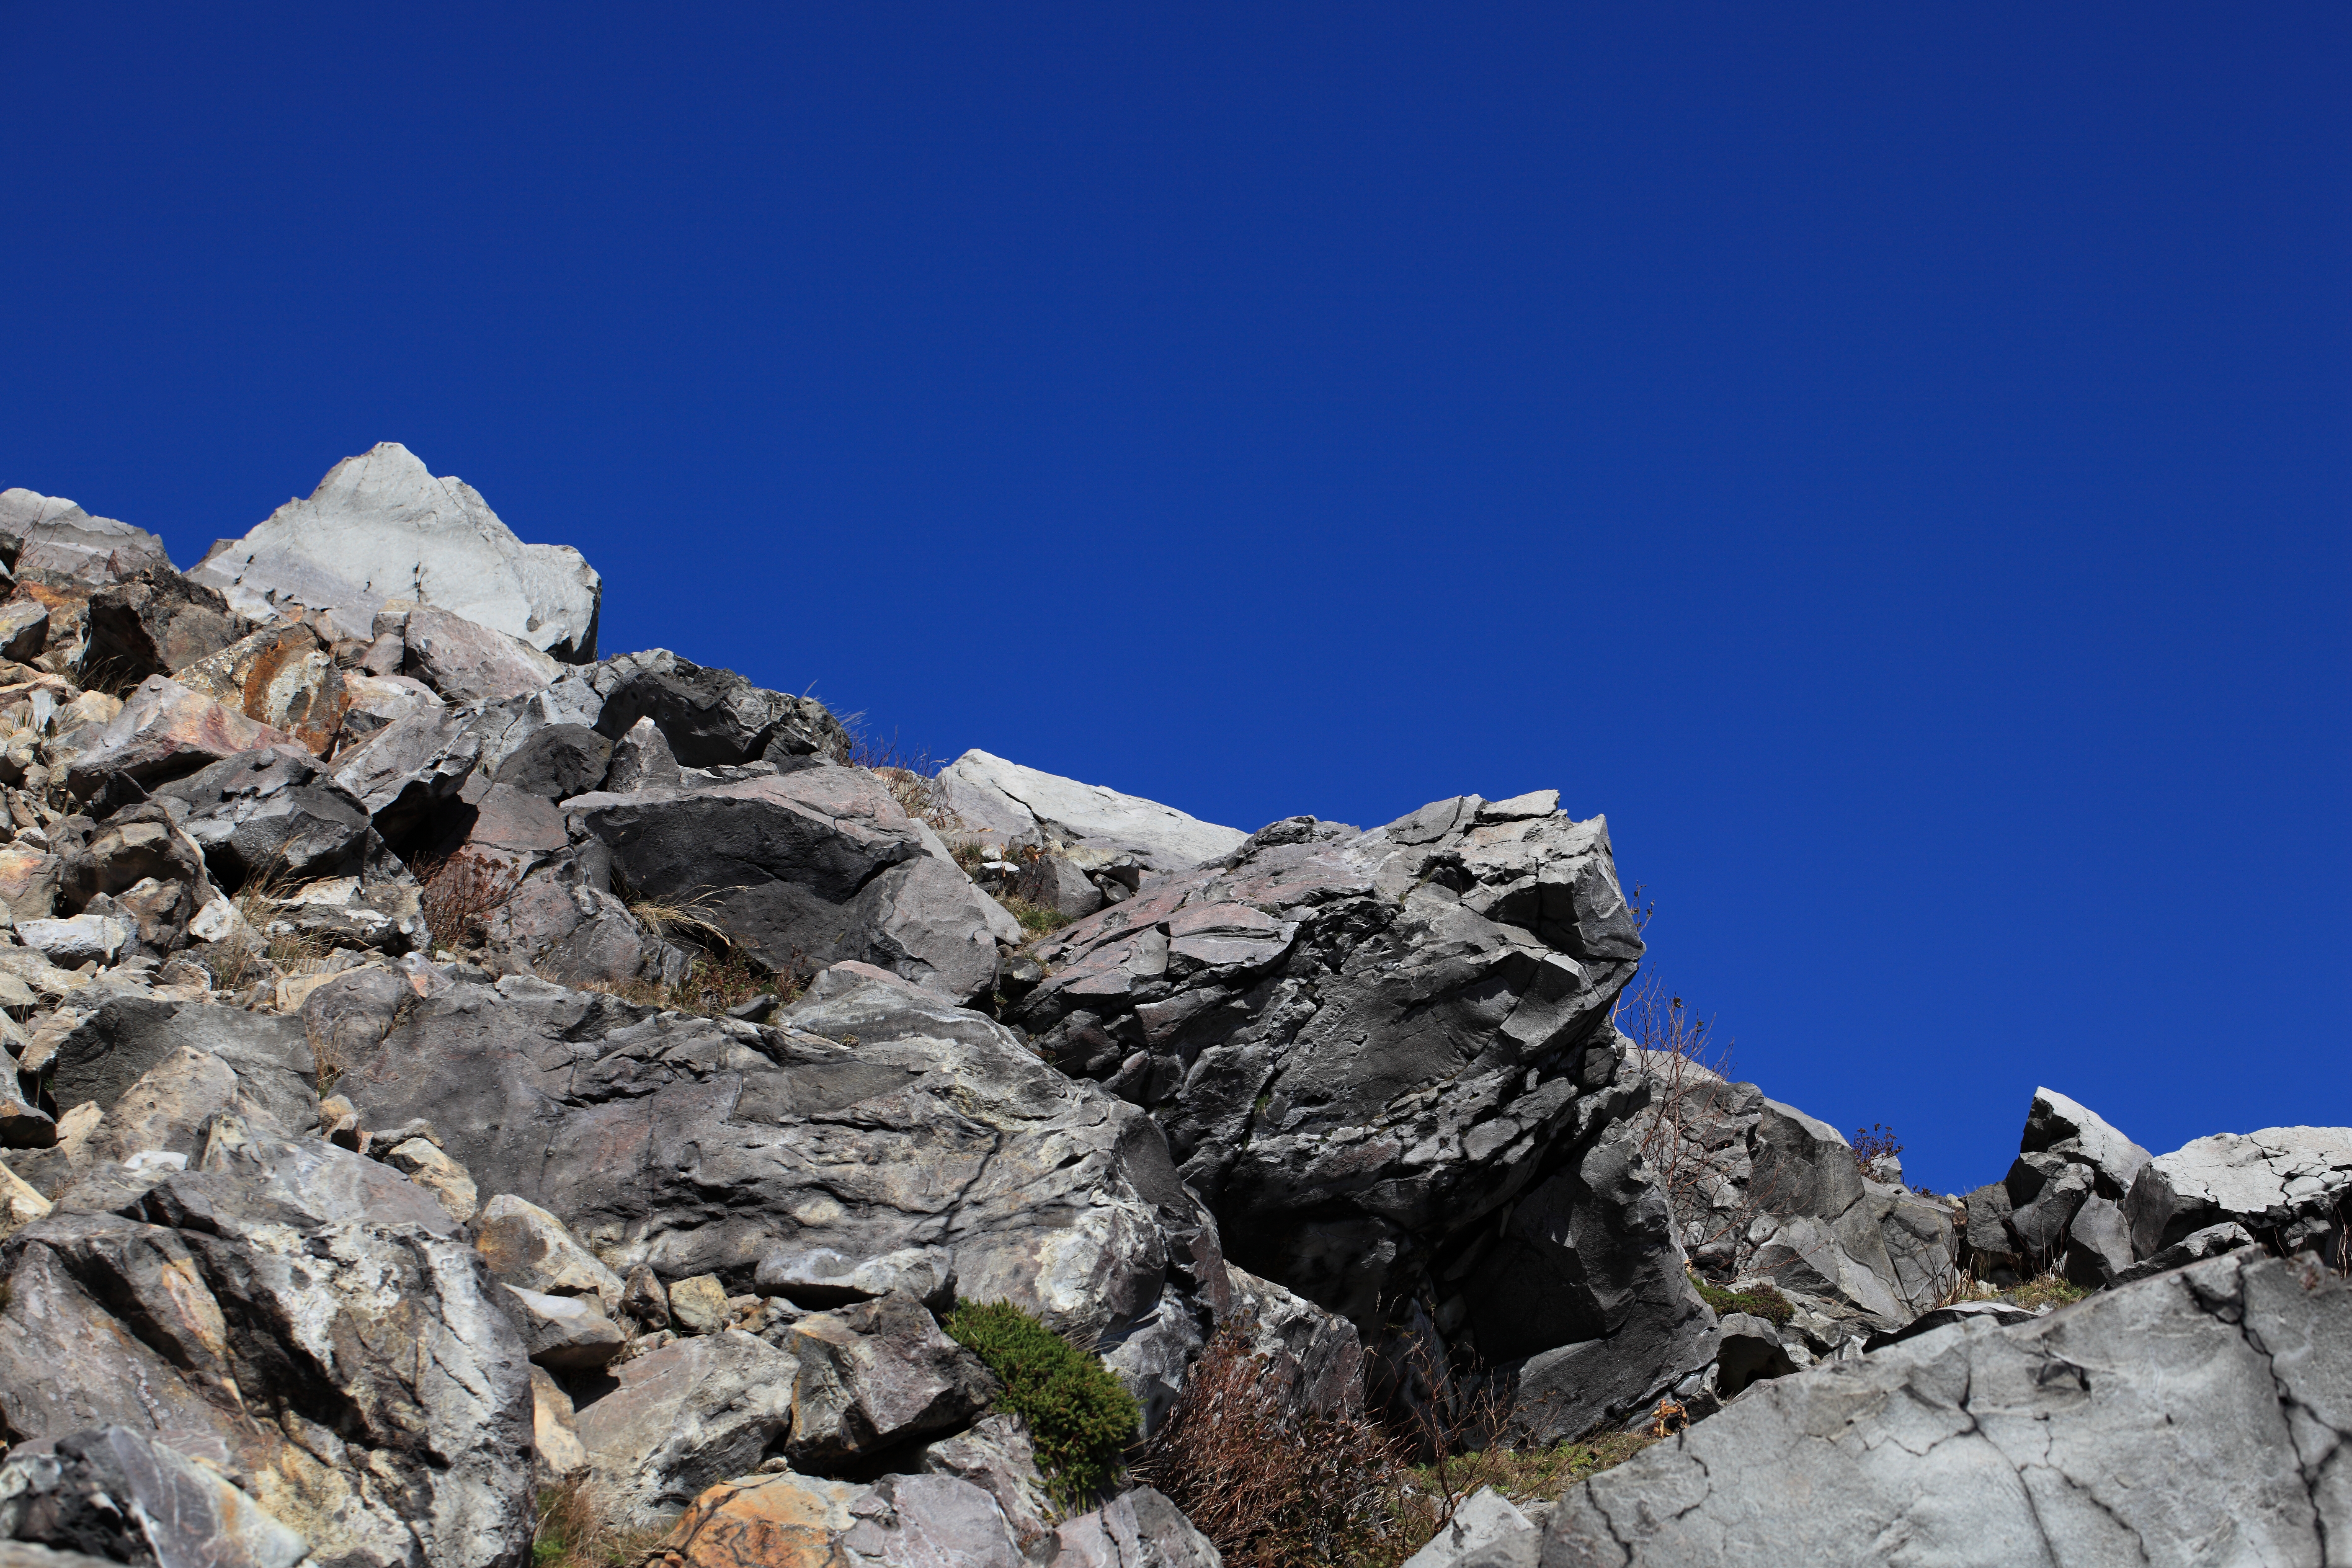
rock, walking, mountain, snow, adventure, mountain range, high, terrain, ridge, summit, mountaineering, rocks, geology, alps, plateau, tochigi, 5d, hires, fell, cirque, markii, hi, res, resolution, nasu, chausudake, landform, mountain pass, geographical feature, mountainous landforms, geological phenomenon